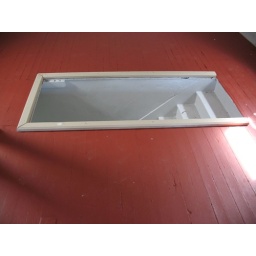
drewzhrodague - red door in the floor